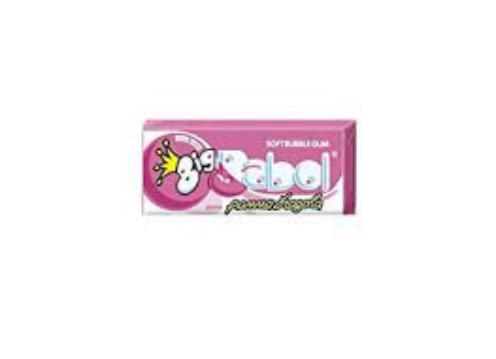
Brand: BigBabol
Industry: Food